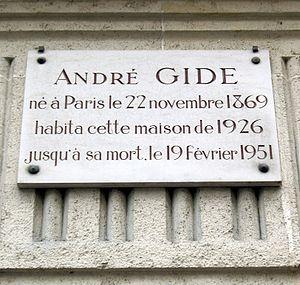
Plaque apposée au n° 1 bis de la rue Vaneau, Paris 7e. «